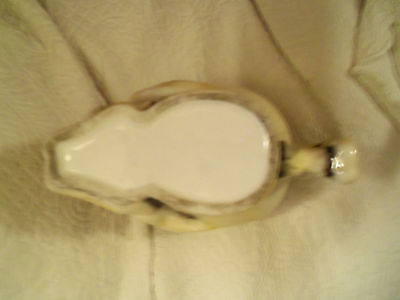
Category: mug